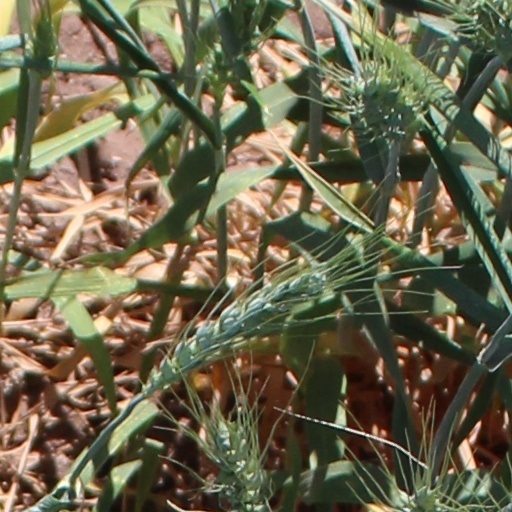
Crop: wheat